Patrol torpedo boat PT-59

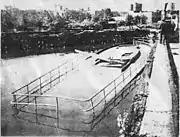
PT-59, converted to a fishing boat, decaying in Harlem River

"PT-59" quietly ended her days in the 1970s after having served as a fishing boat in Manhattan. Because "PT-59" was thought to be the former "PT-95", a 78-foot Huckins PT boat of very different design, no efforts were made to save or salvage her. The actual "PT-95" had been scrapped in Newport, Rhode Island, after her services were no longer needed, in September 1945. When the actual identity of the fishing boat was discovered, James "Boat" Newberry, founder of PT Boats Inc., attempted to obtain her; however, her ownership was tangled up in NYC probate court. After an unexpected fire, the boat sank at its moorings, beside the 207th St. Bridge over the Harlem River, around 1976. The hull sat for years at the bottom of the river and slowly rotted away.